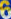
Number: 6